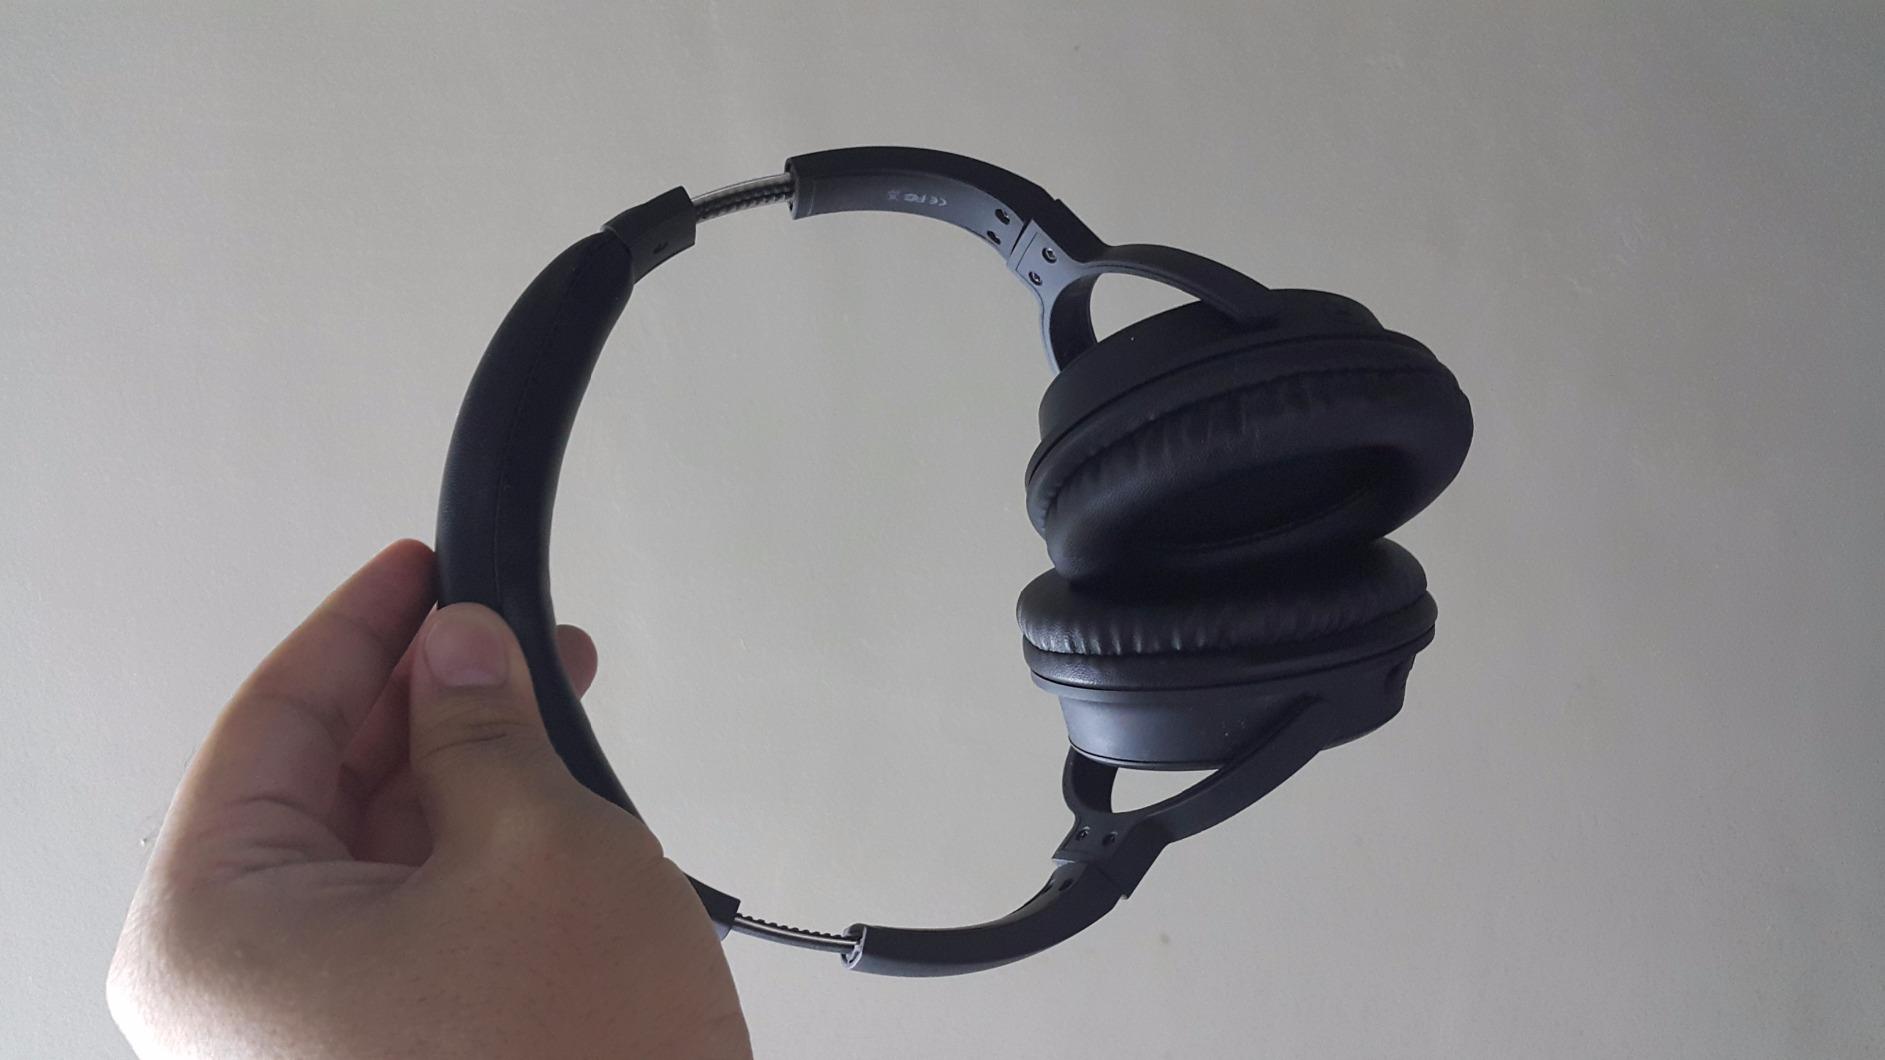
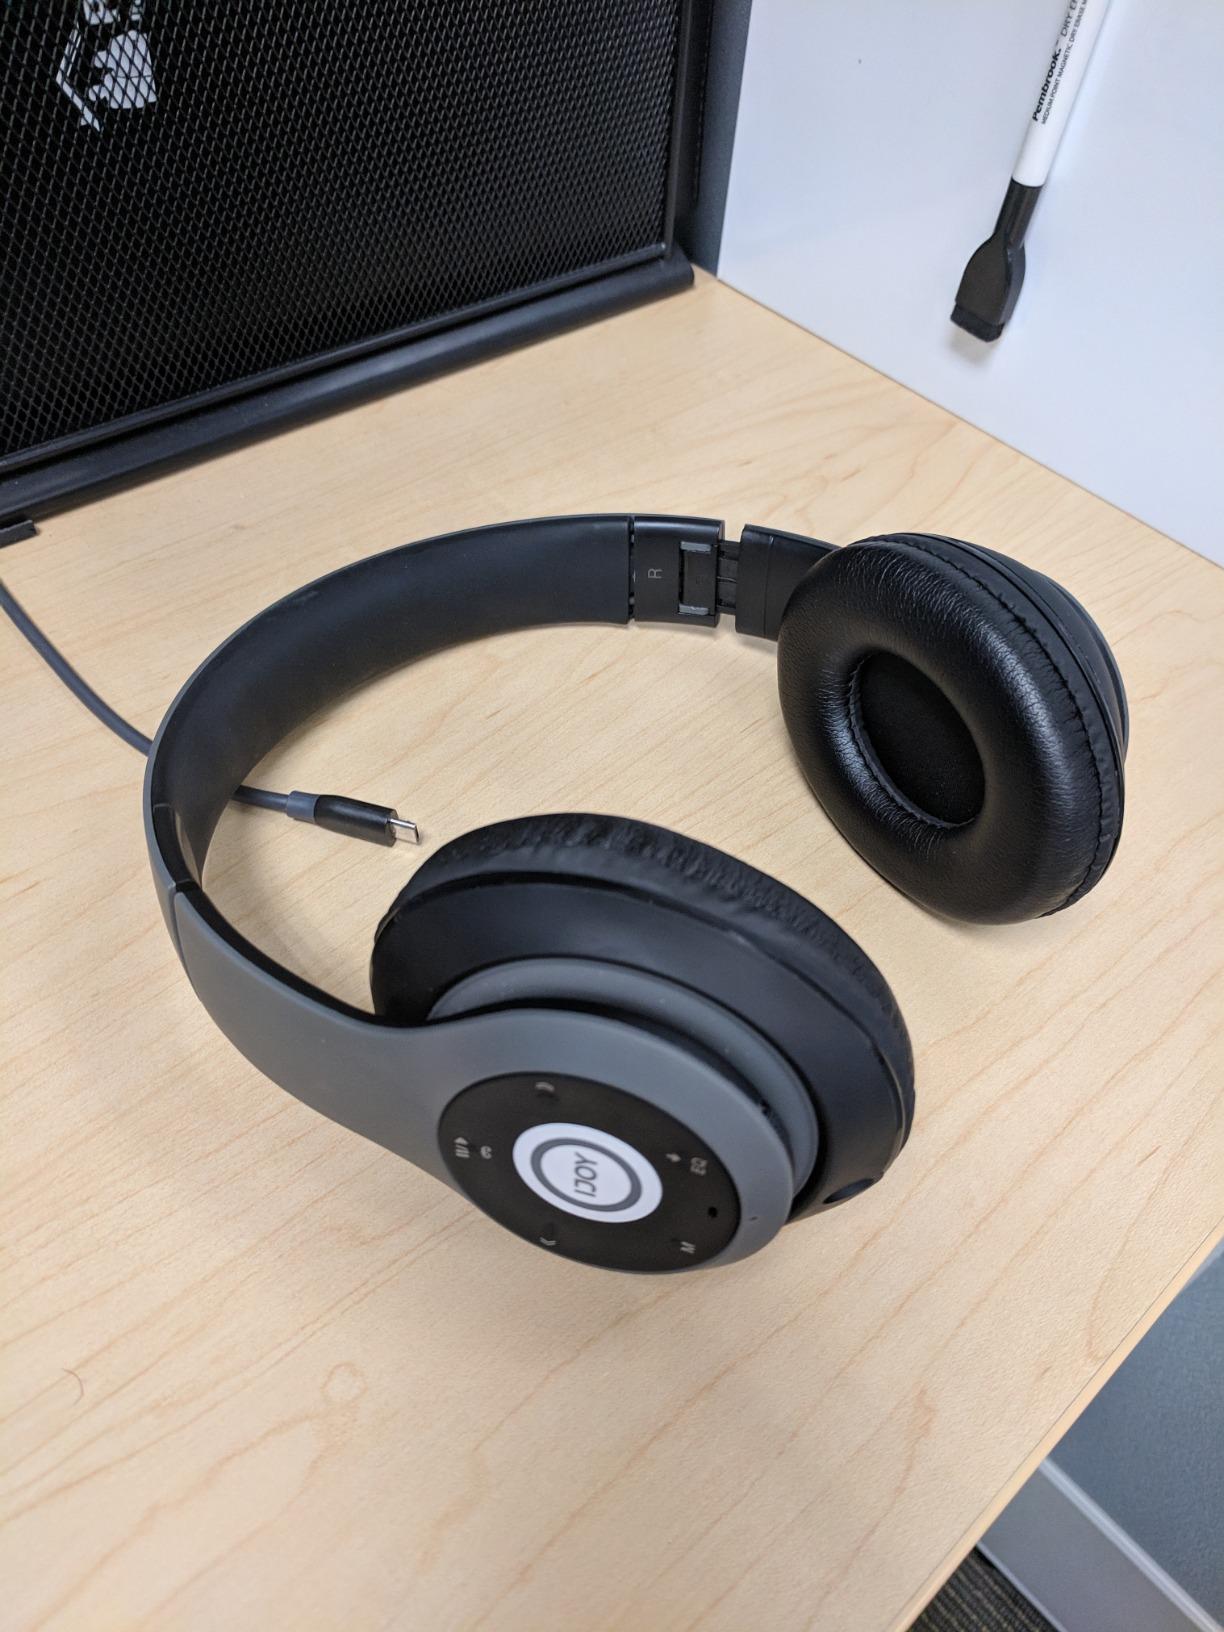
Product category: headphones
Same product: no